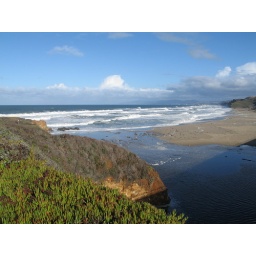
Pescadero beach, Nov 21,2010 at +6 ft high tide. Waves just go over sand bar. No sign of break